Liberei

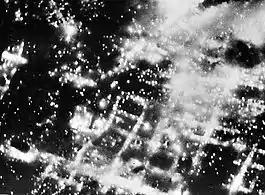
The burning city center of Braunschweig after the bombing raid of 15 October 1944

During World War II, Braunschweig's inner city, which includes the Neustadt, was extensively destroyed by the numerous air raids of the Royal Air Force and the United States Army Air Forces. The Liberei was particularly badly damaged by the bombings of 10 and 15 February 1944. The structure burned out, the vaults collapsed, the saddle roof burned off, and both gables were badly damaged, with parts of the south gable falling onto Kröppelstraße.